Dyrham Park

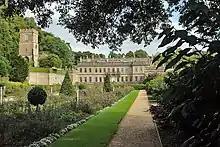
Dyrham Park west front and garden

The limestone building has slate and lead roofs above the attics. The two-storey west front, which was built in the 1690s, has three bays of each side of the central doorway, which has Doric columns, with smaller pavilions at the ends of the wings. One of the wings creates a covered passageway to the church of St Peter. The east front, which was added around 1704, has shallow projecting wings and a central door under a balustrade with an Italianate double staircase leading down to the lawns. A central pedestal is inscribed "virtute et veritate". Above it is an eagle statue, carved by John Harvey of Bath, representing the family crest of the Blathwayt family.